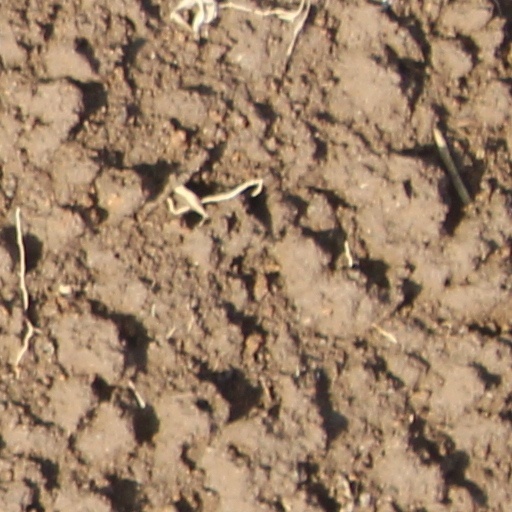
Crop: wheat